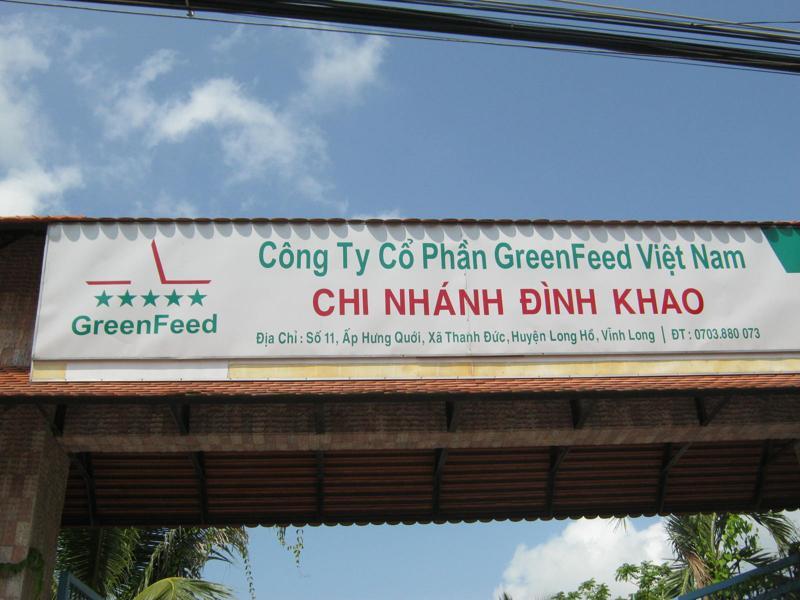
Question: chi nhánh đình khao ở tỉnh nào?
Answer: ở tỉnh vĩnh long